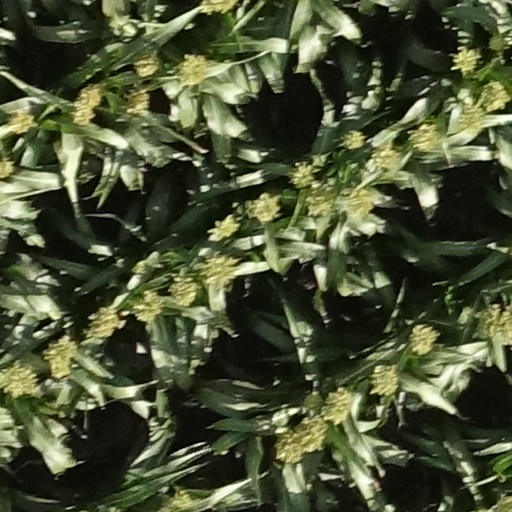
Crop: sorghum